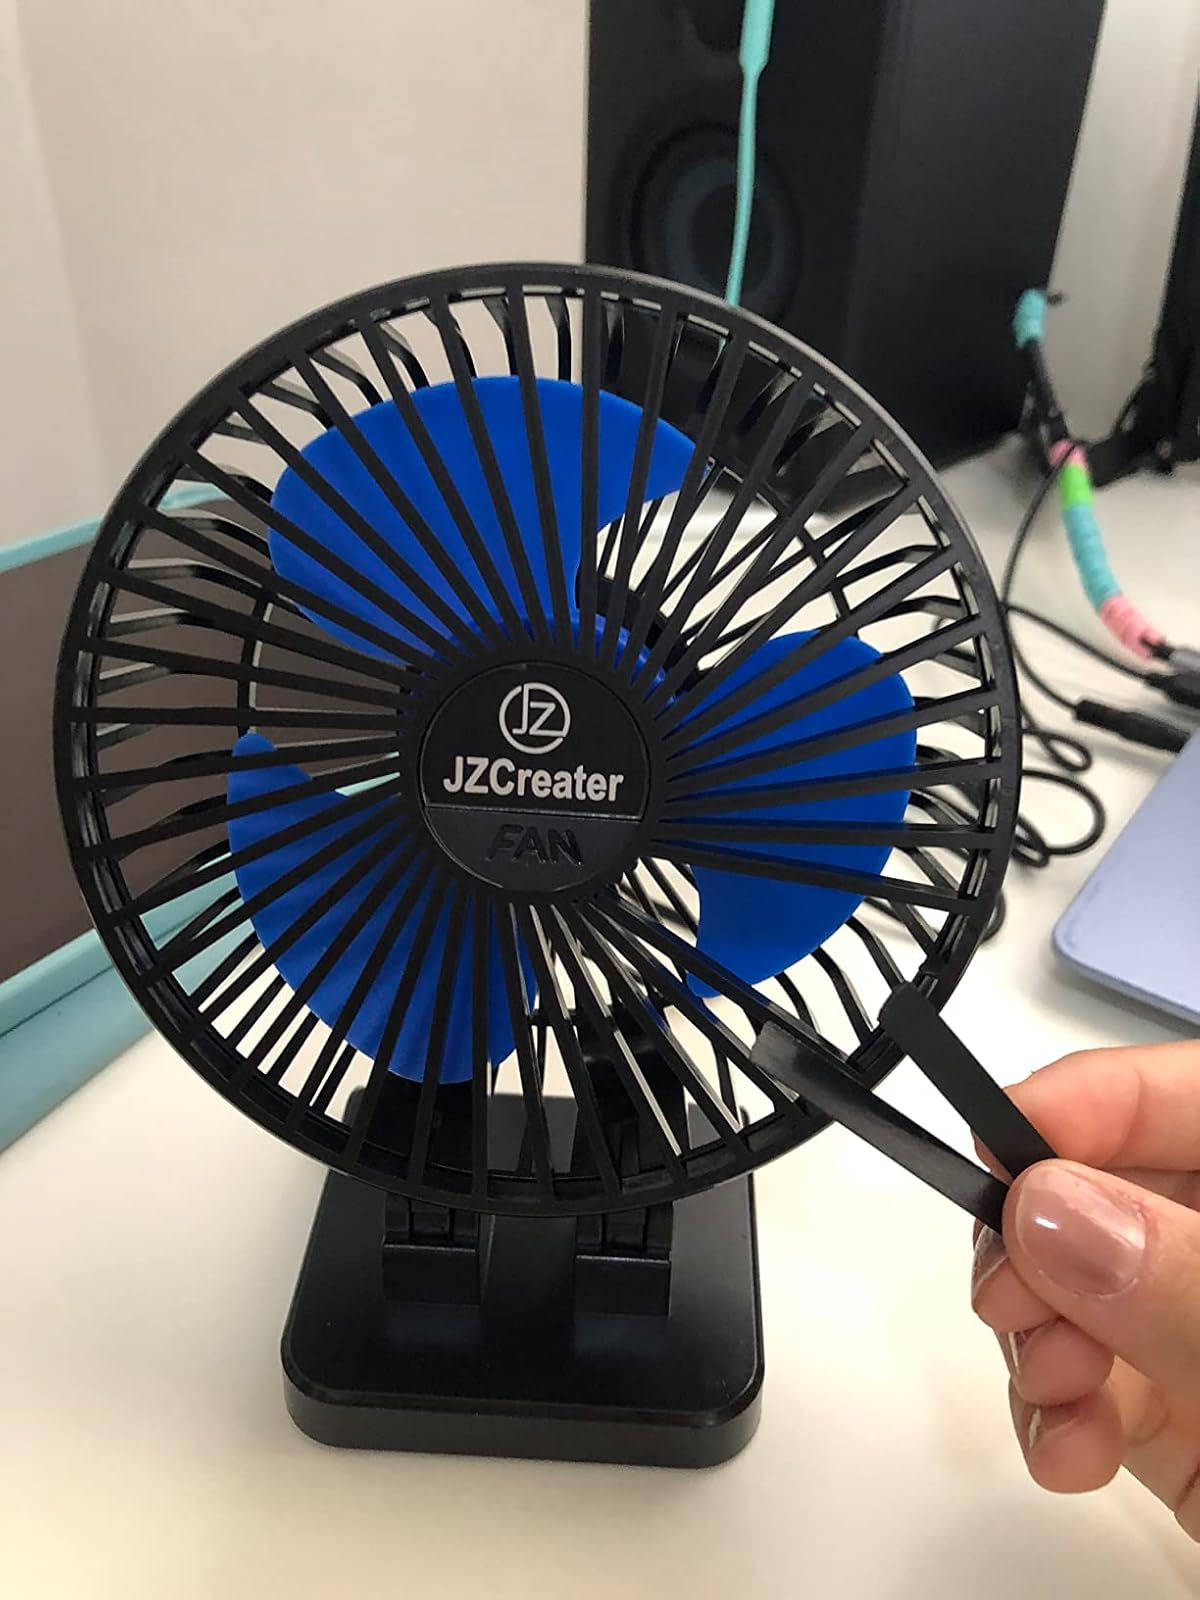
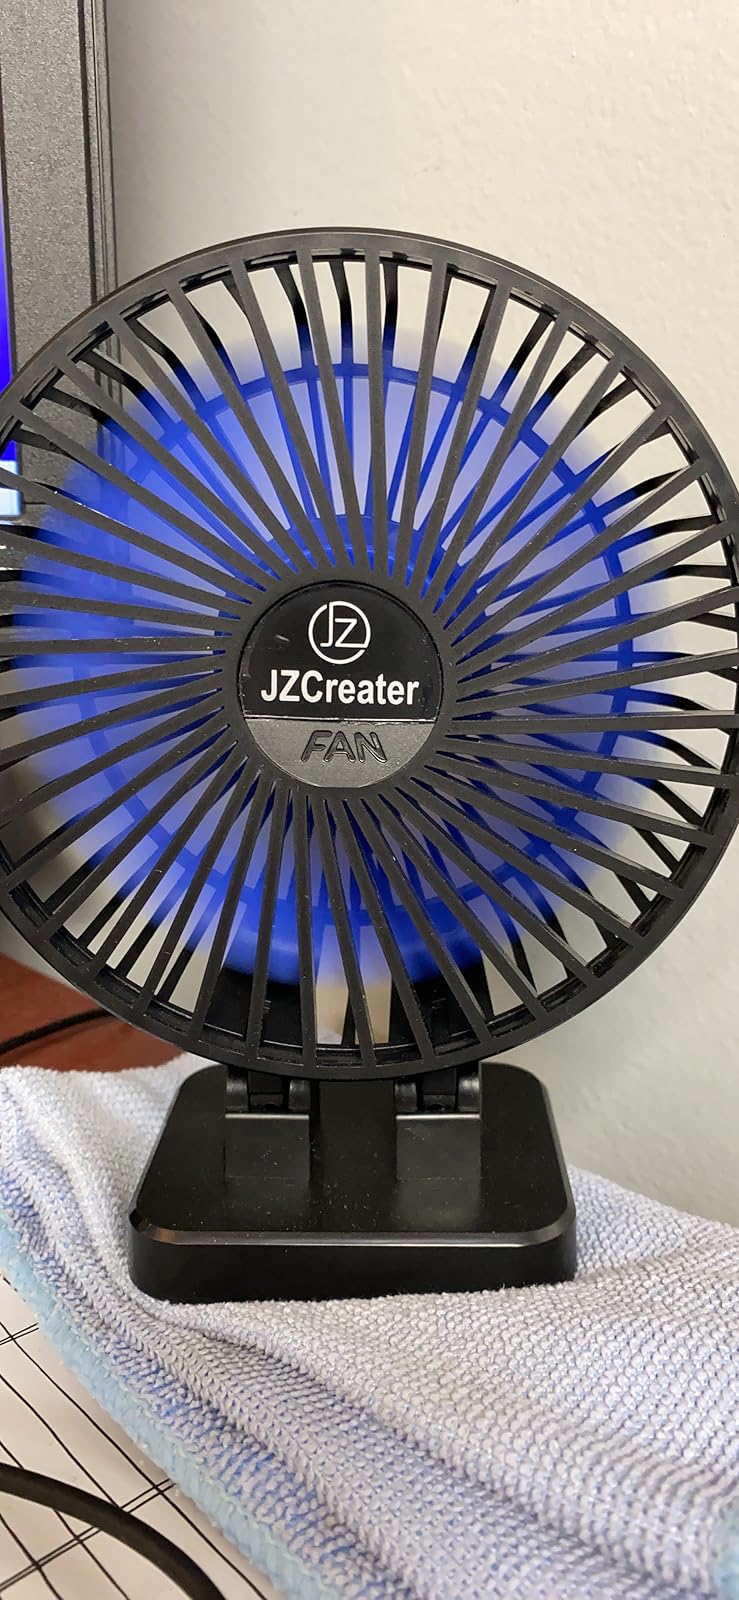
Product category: fan
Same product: yes